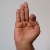
The image shows a hand gesture representing the letter 'F' in Indian Sign Language.